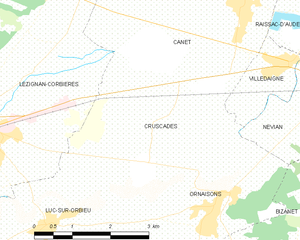
Carte des communes françaises: Cruscades